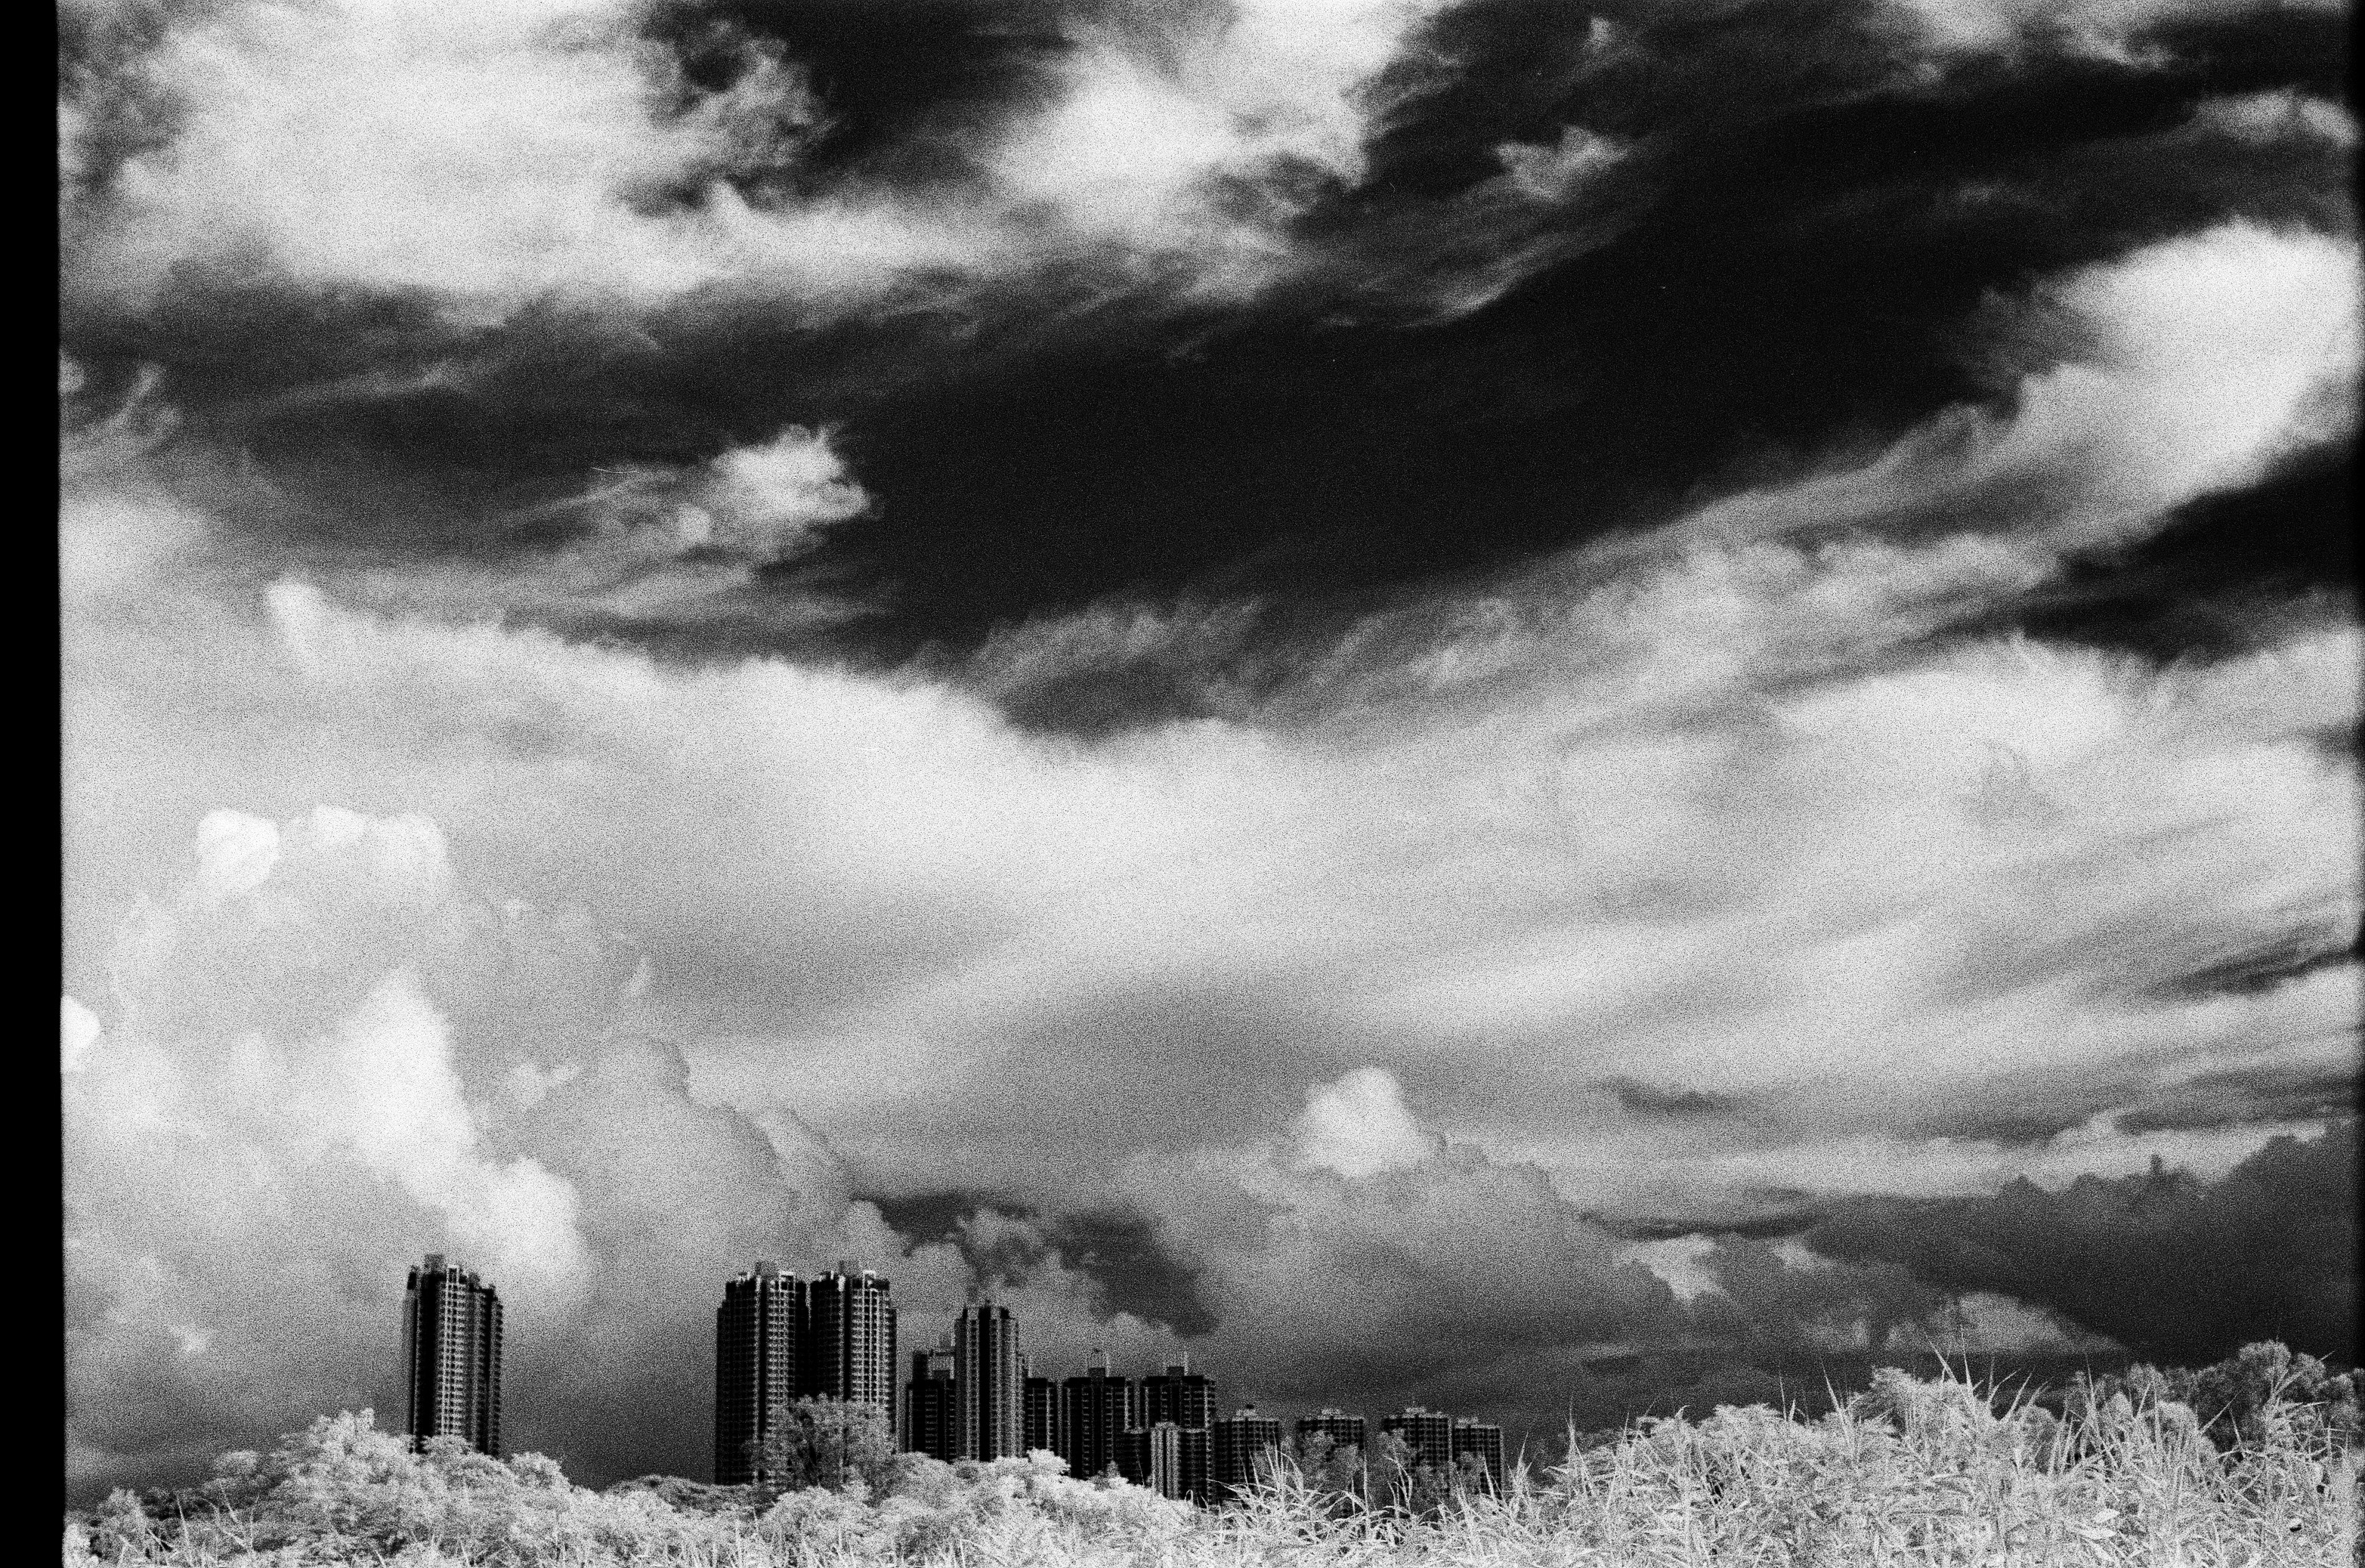
landscape, cloud, black and white, sky, white, skyline, photography, city, atmosphere, heaven, weather, monochrome, bw, blackwhite, cool image, hongkong, cities, infrared, nikonf2, rolleiinfrared, rolleiinfrareds400, monochrome photography, atmospheric phenomenon